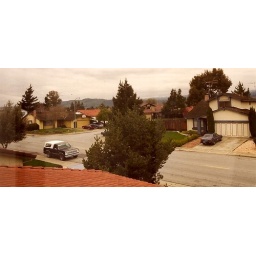
View from the main bedroom of our old house in Morgan Hill, CA. Taken 1993